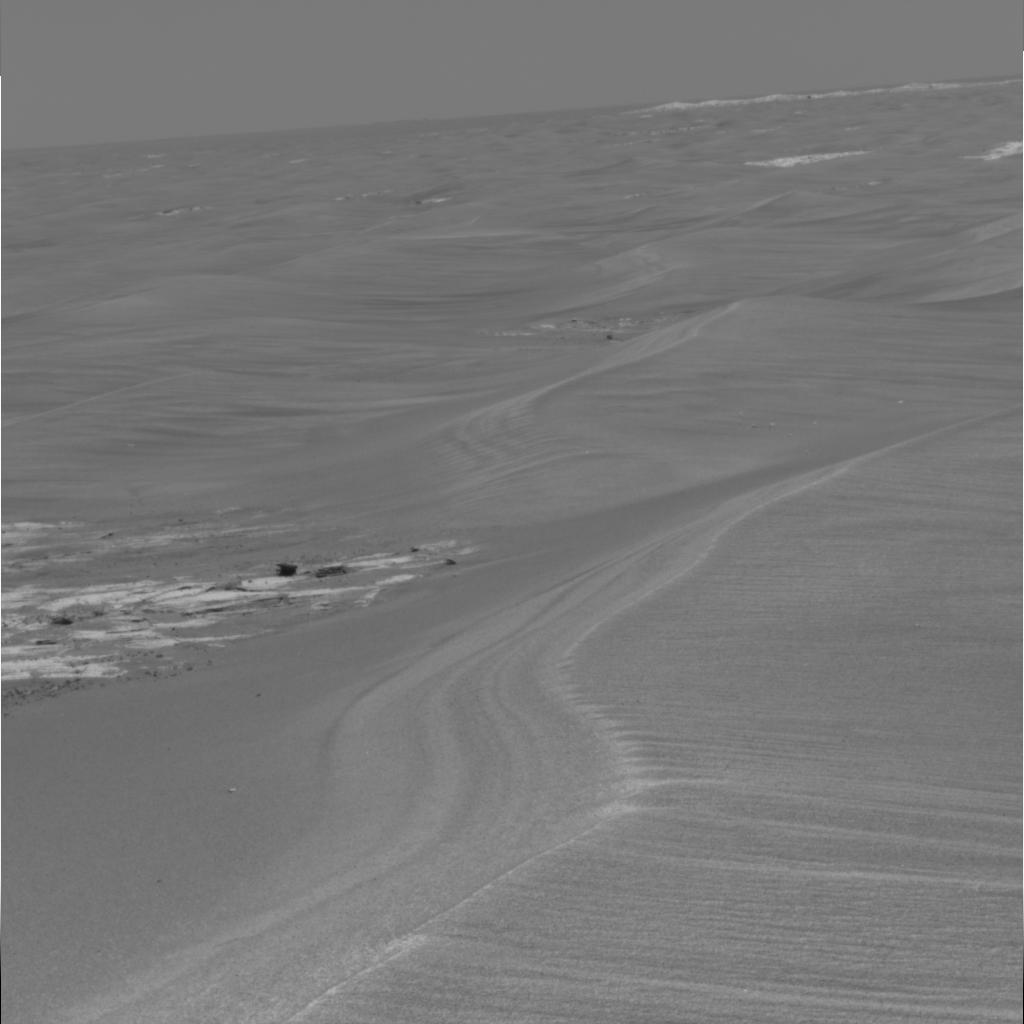
Surface features visible: Rock Outcrops, Rocks (Misc), Dunes/Ripples, Soil, Distant Vista, Sky